Switzerland in the Eurovision Song Contest 2004

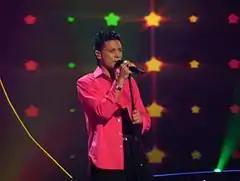
Piero Esteriore during a rehearsal before the semi-final

It was announced that the competition's format would be expanded to include a semi-final in 2004. According to the rules, all nations with the exceptions of the host country, the "Big Four" (France, Germany, Spain, and the United Kingdom), and the ten highest placed finishers in the are required to qualify from the semi-final on 12 May 2004 in order to compete for the final on 15 May 2004; the top ten countries from the semi-final progress to the final. On 23 March 2004, an allocation draw was held which determined the running order for the semi-final and Switzerland was set to perform in position 3, following the entry from and before the entry from . At the end of the semi-final, Switzerland was not announced among the top 10 entries in the semi-final and therefore failed to qualify to compete in the final. It was later revealed that Switzerland placed twenty-second (last) in the semi-final, failing to score any points. This marked the fourth time Switzerland received "nul points", the previous occasions being , , and .